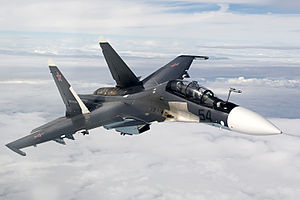
Irkut (selskab) / Produkter / Fremstillede fly
JSC Irkut Corporation er en russisk flyproducent, med hovedkontor i distriktet Aeroport, Nordlige forvaltningsdistrikt i Moskva. Virksomheden har en flyfabrik, Irkutsk Aviation Plant beliggende i Irkutsk, hvor flyproduktionen foregår, og er endvidere ejer af designbureauet Jakovlev.